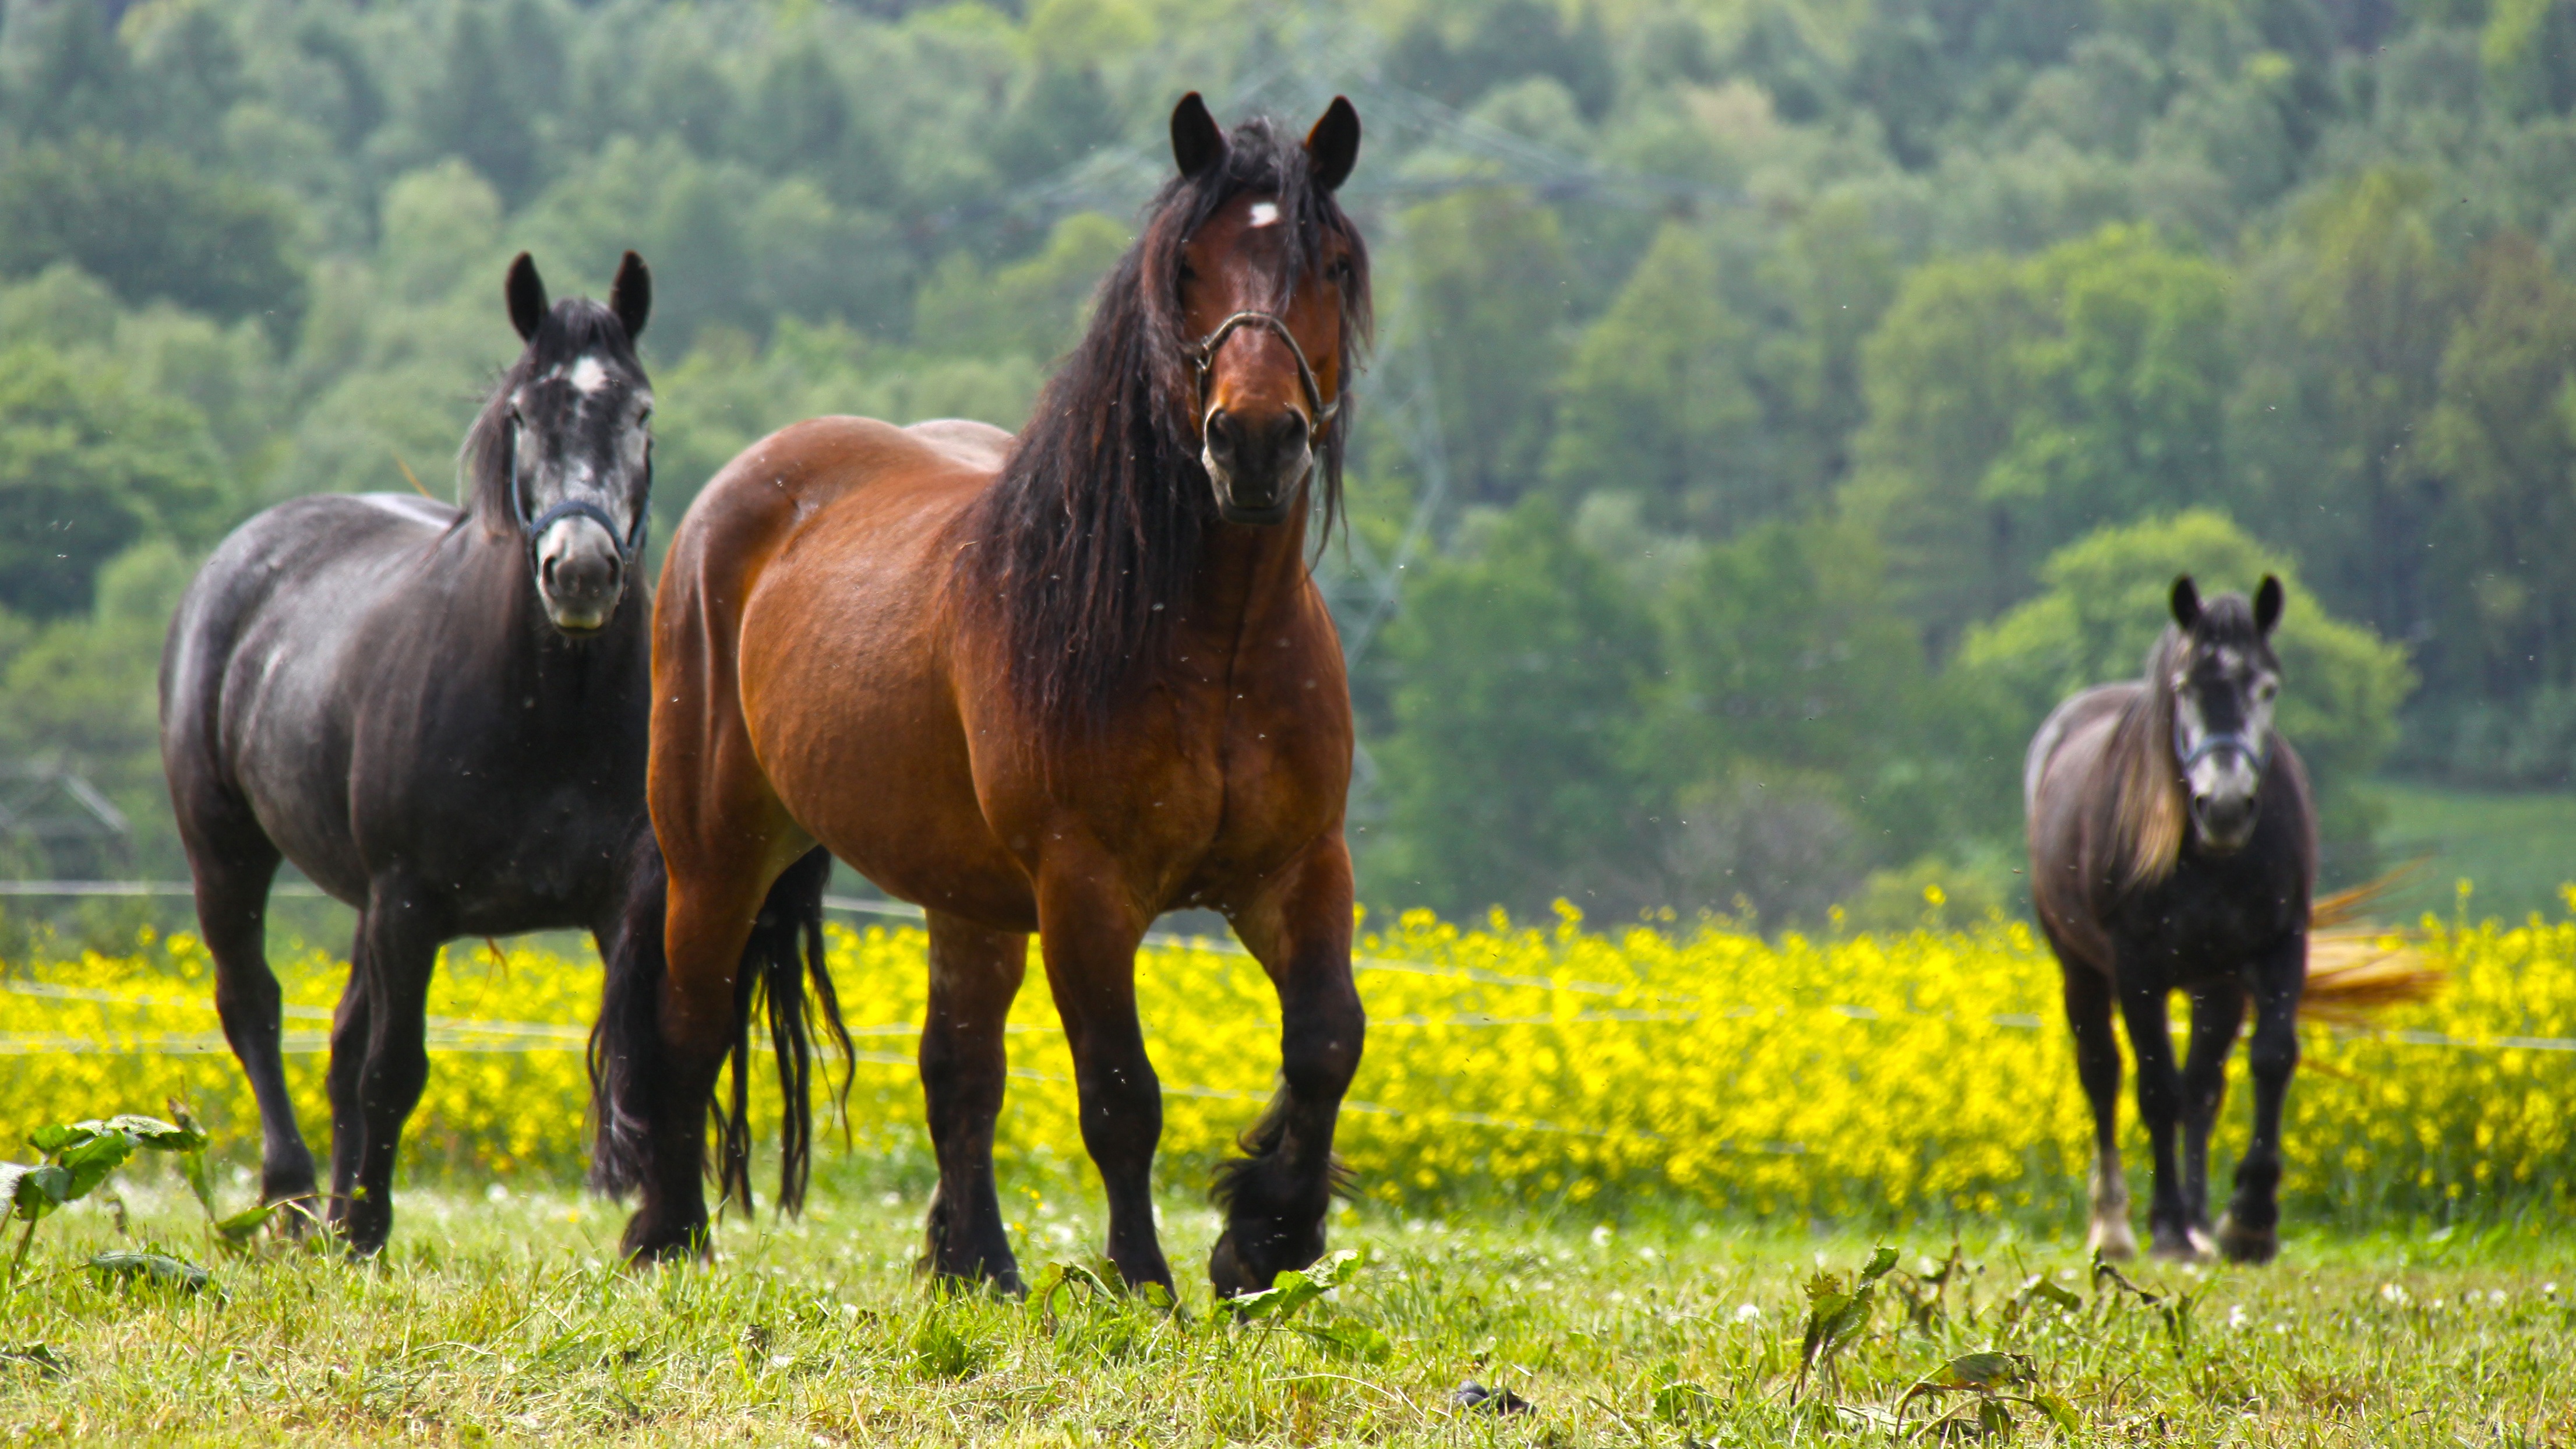
grass, meadow, prairie, herd, pasture, grazing, horse, mammal, stallion, mane, ride, agriculture, fauna, horses, grassland, animals, vertebrate, mare, cold blooded animals, equestrianism, pack animal, eventing, trail riding, horse like mammal, mustang horse